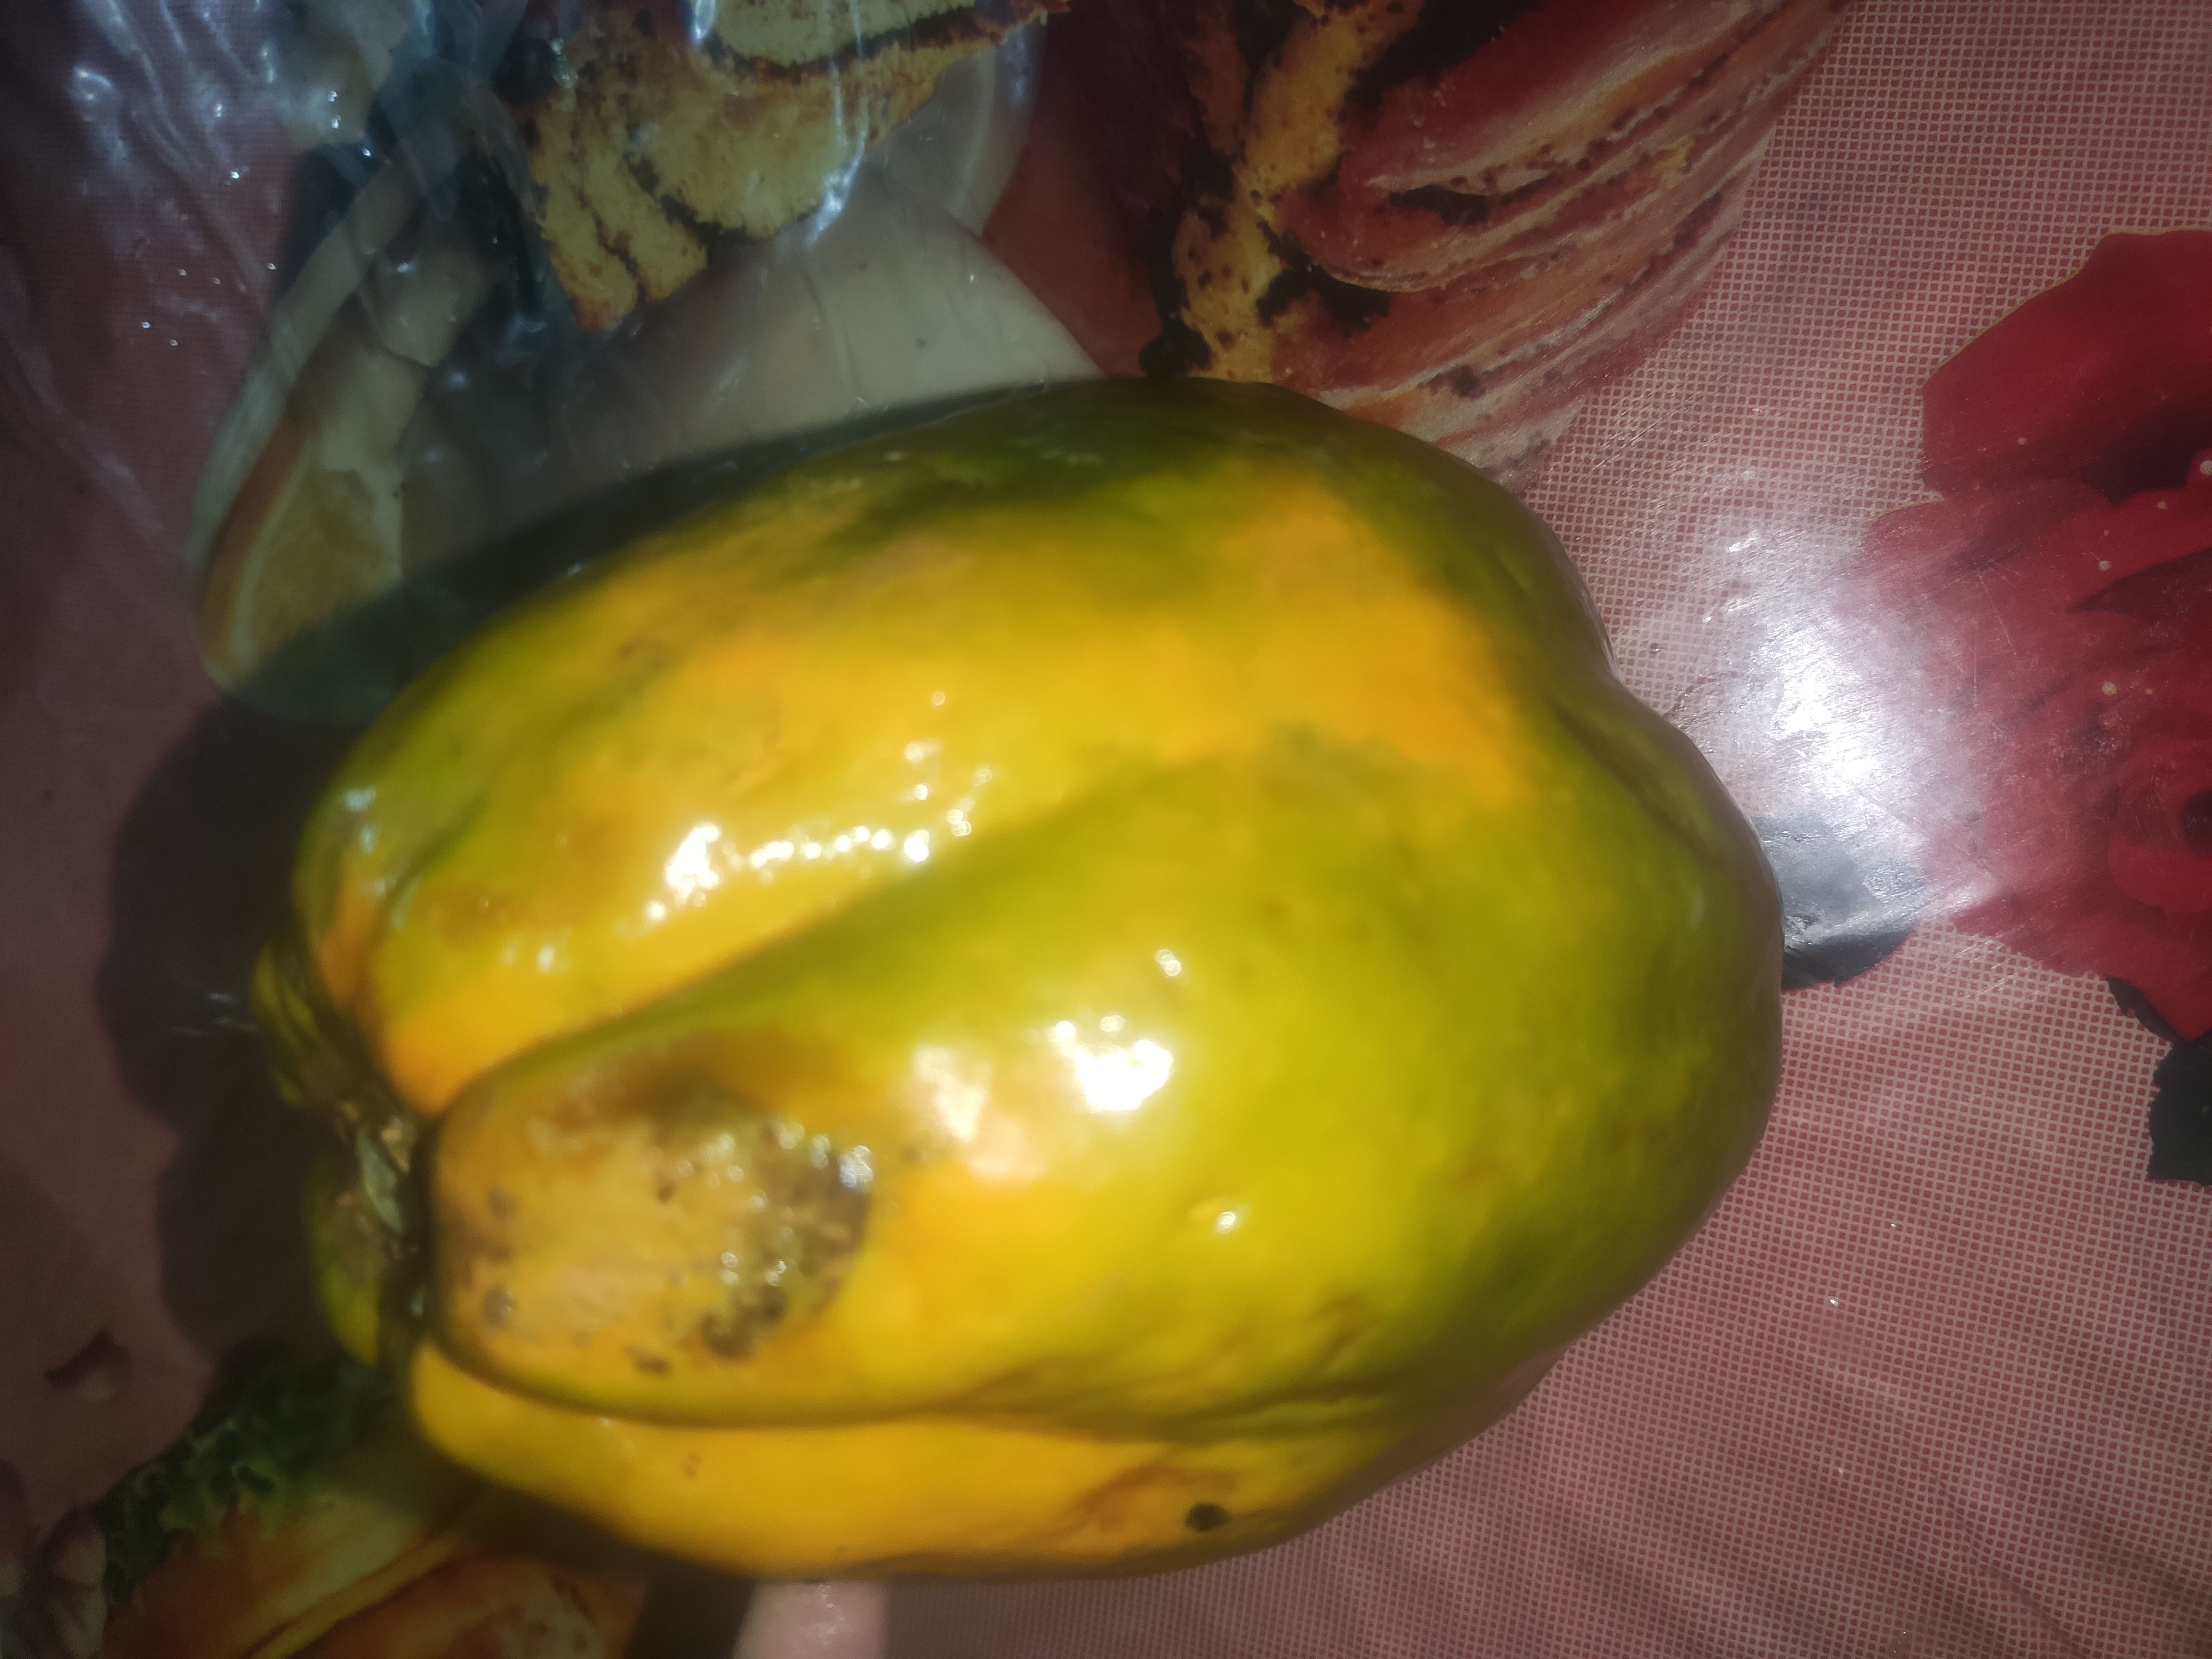
Fruit: papayas
Grade: 2nd-grade